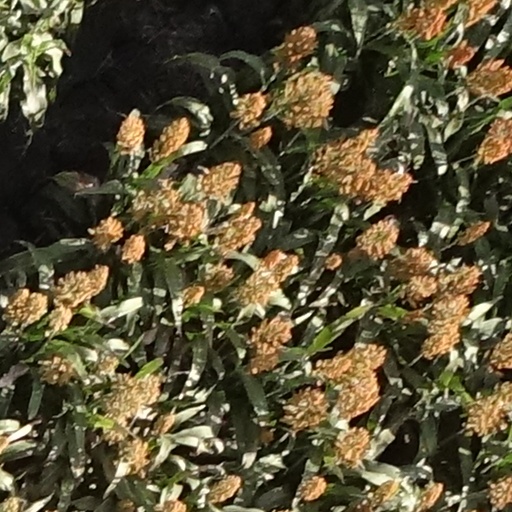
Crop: sorghum